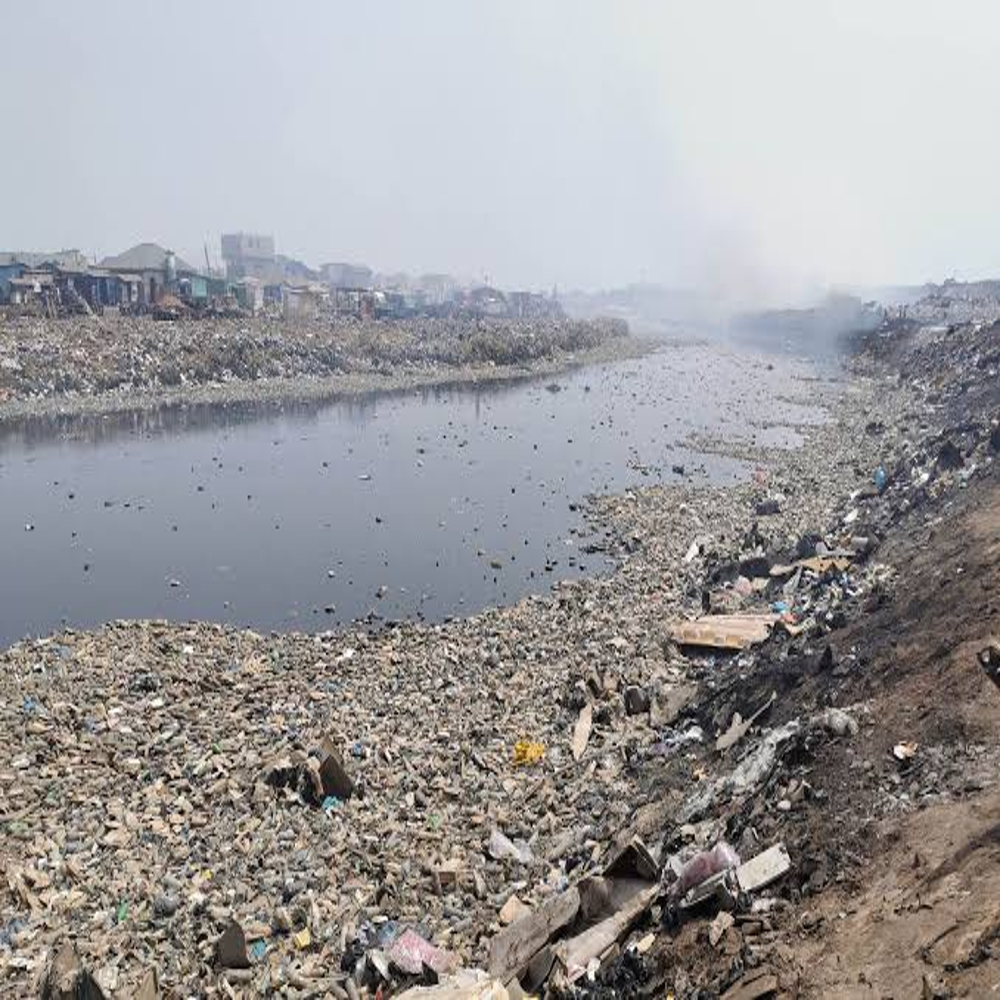
Body of water present: yes
Land polluted: yes
Water polluted: yes
Pollution percentage: 100%